Maria McAuley

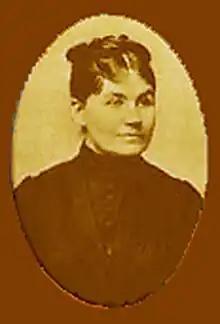

Maria McAuley (née Fahy; c. 1841 – September 19, 1919), later Maria Gilbert, was an American missioner who, along with her husband Jerry McAuley, founded the McAuley Water Street Mission (now the New York City Rescue Mission) to shelter the poor of New York City who were primarily immigrants. The couple were Irish Catholics immigrants who became Protestants and missioners after being saved from a lifestyle of drinking and crime by missionaries. McAuley Mission became the first of over 300 rescue missions in the United States; together, these form the Association of Gospel Rescue Missions. Her second husband was noted New York City architect Bradford Gilbert.